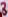
Number: 3